Aaron Abraham Kabak

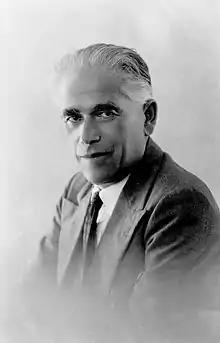
A. A. Kabak in the 1920s

Aharon Avraham Kabak (Smorgon, 1880 - Jerusalem 1944) was a Lithuanian Hebrew language author. He was recipient of the Bialik Prize for Literature in 1943.